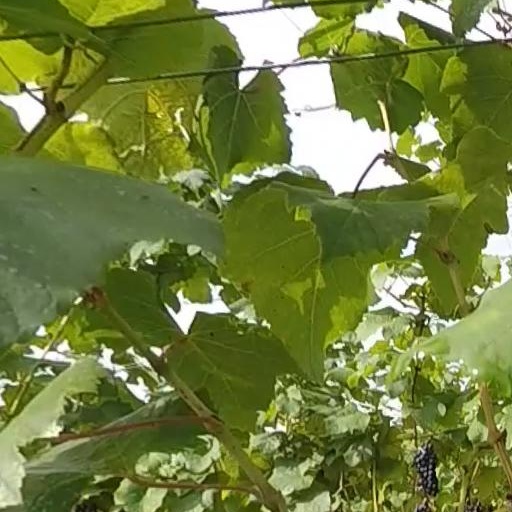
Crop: grape